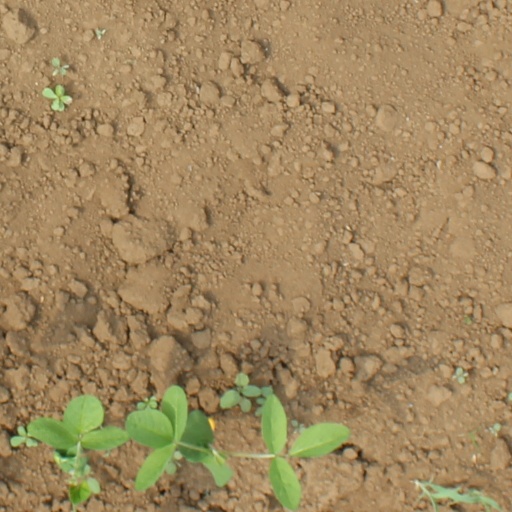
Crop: soybean